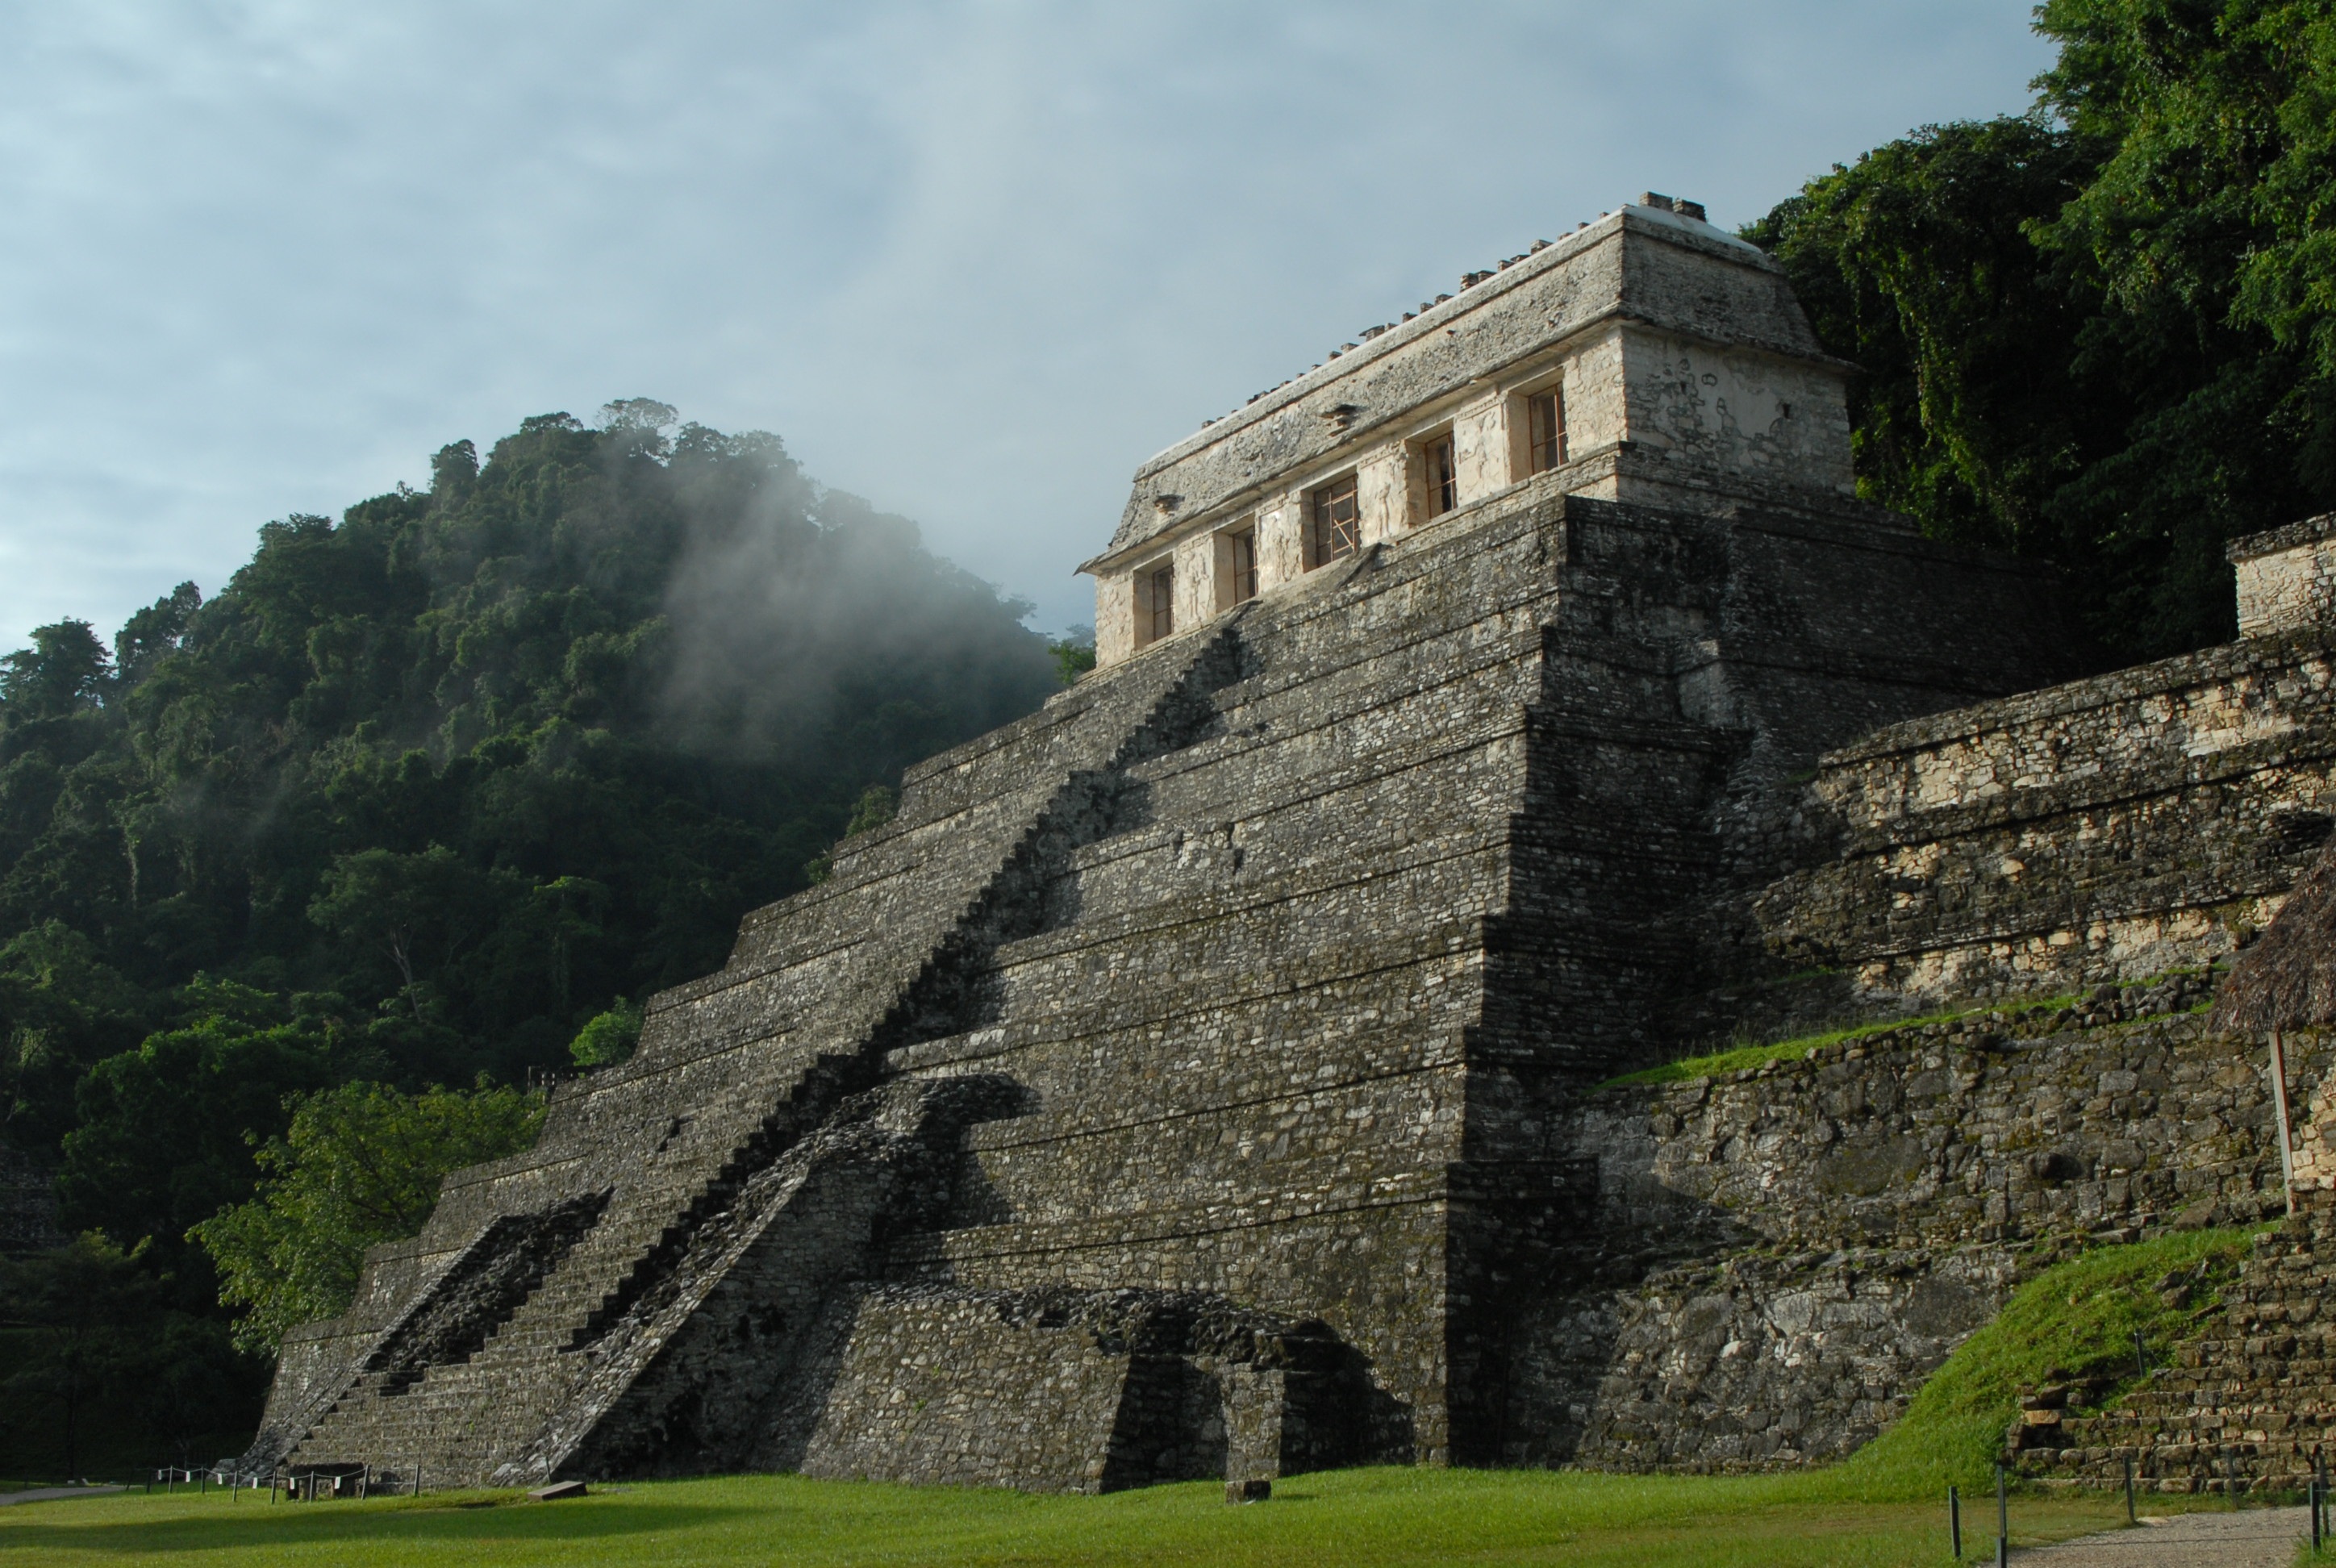
building, chateau, wall, monument, castle, landmark, historic, fortification, ruin, terrain, mexico, ruins, monastery, archeology, culture, history, estate, mexican, maya, archaeological, rural area, archaeological site, unesco world heritage site, historic site, ancient history, maya civilization